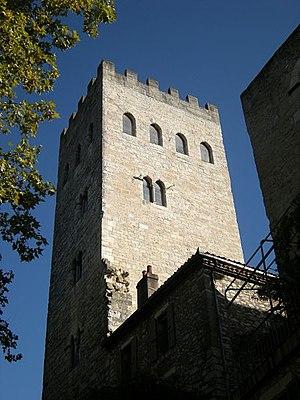
Tour du du pape Jean XXII à Cahors (département du Lot, France)
Le palais Duèze est un bâtiment construit par la famille Duèze, bourgeois de Cahors, au début du XIVᵉ siècle. La famille Duèze est une famille originaire de Cahors, connue notamment pour avoir donné un pape, Jean XXII, plusieurs cardinaux et avoir construit ce palais dont il subsiste, sept siècles plus tard, la très haute tour classée monument historique depuis le 12 juillet 1886.
Cahors /ka.ɔʁ/ est une commune d'Occitanie, située dans le quart sud-ouest du pays. Préfecture du Lot, elle est située dans la région Occitanie. Principale ville du département, forte de 19 340 habitants, au cœur d'une agglomération de 40 669 habitants, Cahors est la capitale historique du Quercy. Ses habitants sont appelés les Cadurciens.
Cet article recense les monuments historiques français classés en 1886.
Jacques Duèze, né en 1244 à Cahors, mort en 1334 à Avignon, issu d'une famille de la bourgeoisie aisée de Cahors, devient le 196ᵉ pape de l’Église catholique en 1316 sous le nom de Jean XXII.
La famille Duèze de Carmain est une famille noble française originaire de Cahors, connue notamment pour avoir donné un pape d'Avignon au XIIIᵉ siècle, Jean XXII, plusieurs cardinaux, et avoir construit à Cahors le palais Duèze, dont il subsiste, sept siècles plus tard, la très haute tour classée monument historique. Cette famille a formé deux branches, toutes deux éteintes à la fin du XVIᵉ siècle.